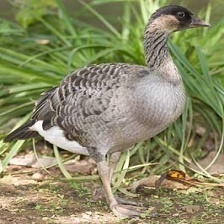
Species: HAWAIIAN GOOSE
Scientific name: BRANTA SANDVICENSIS
ImageNet parent category: goose